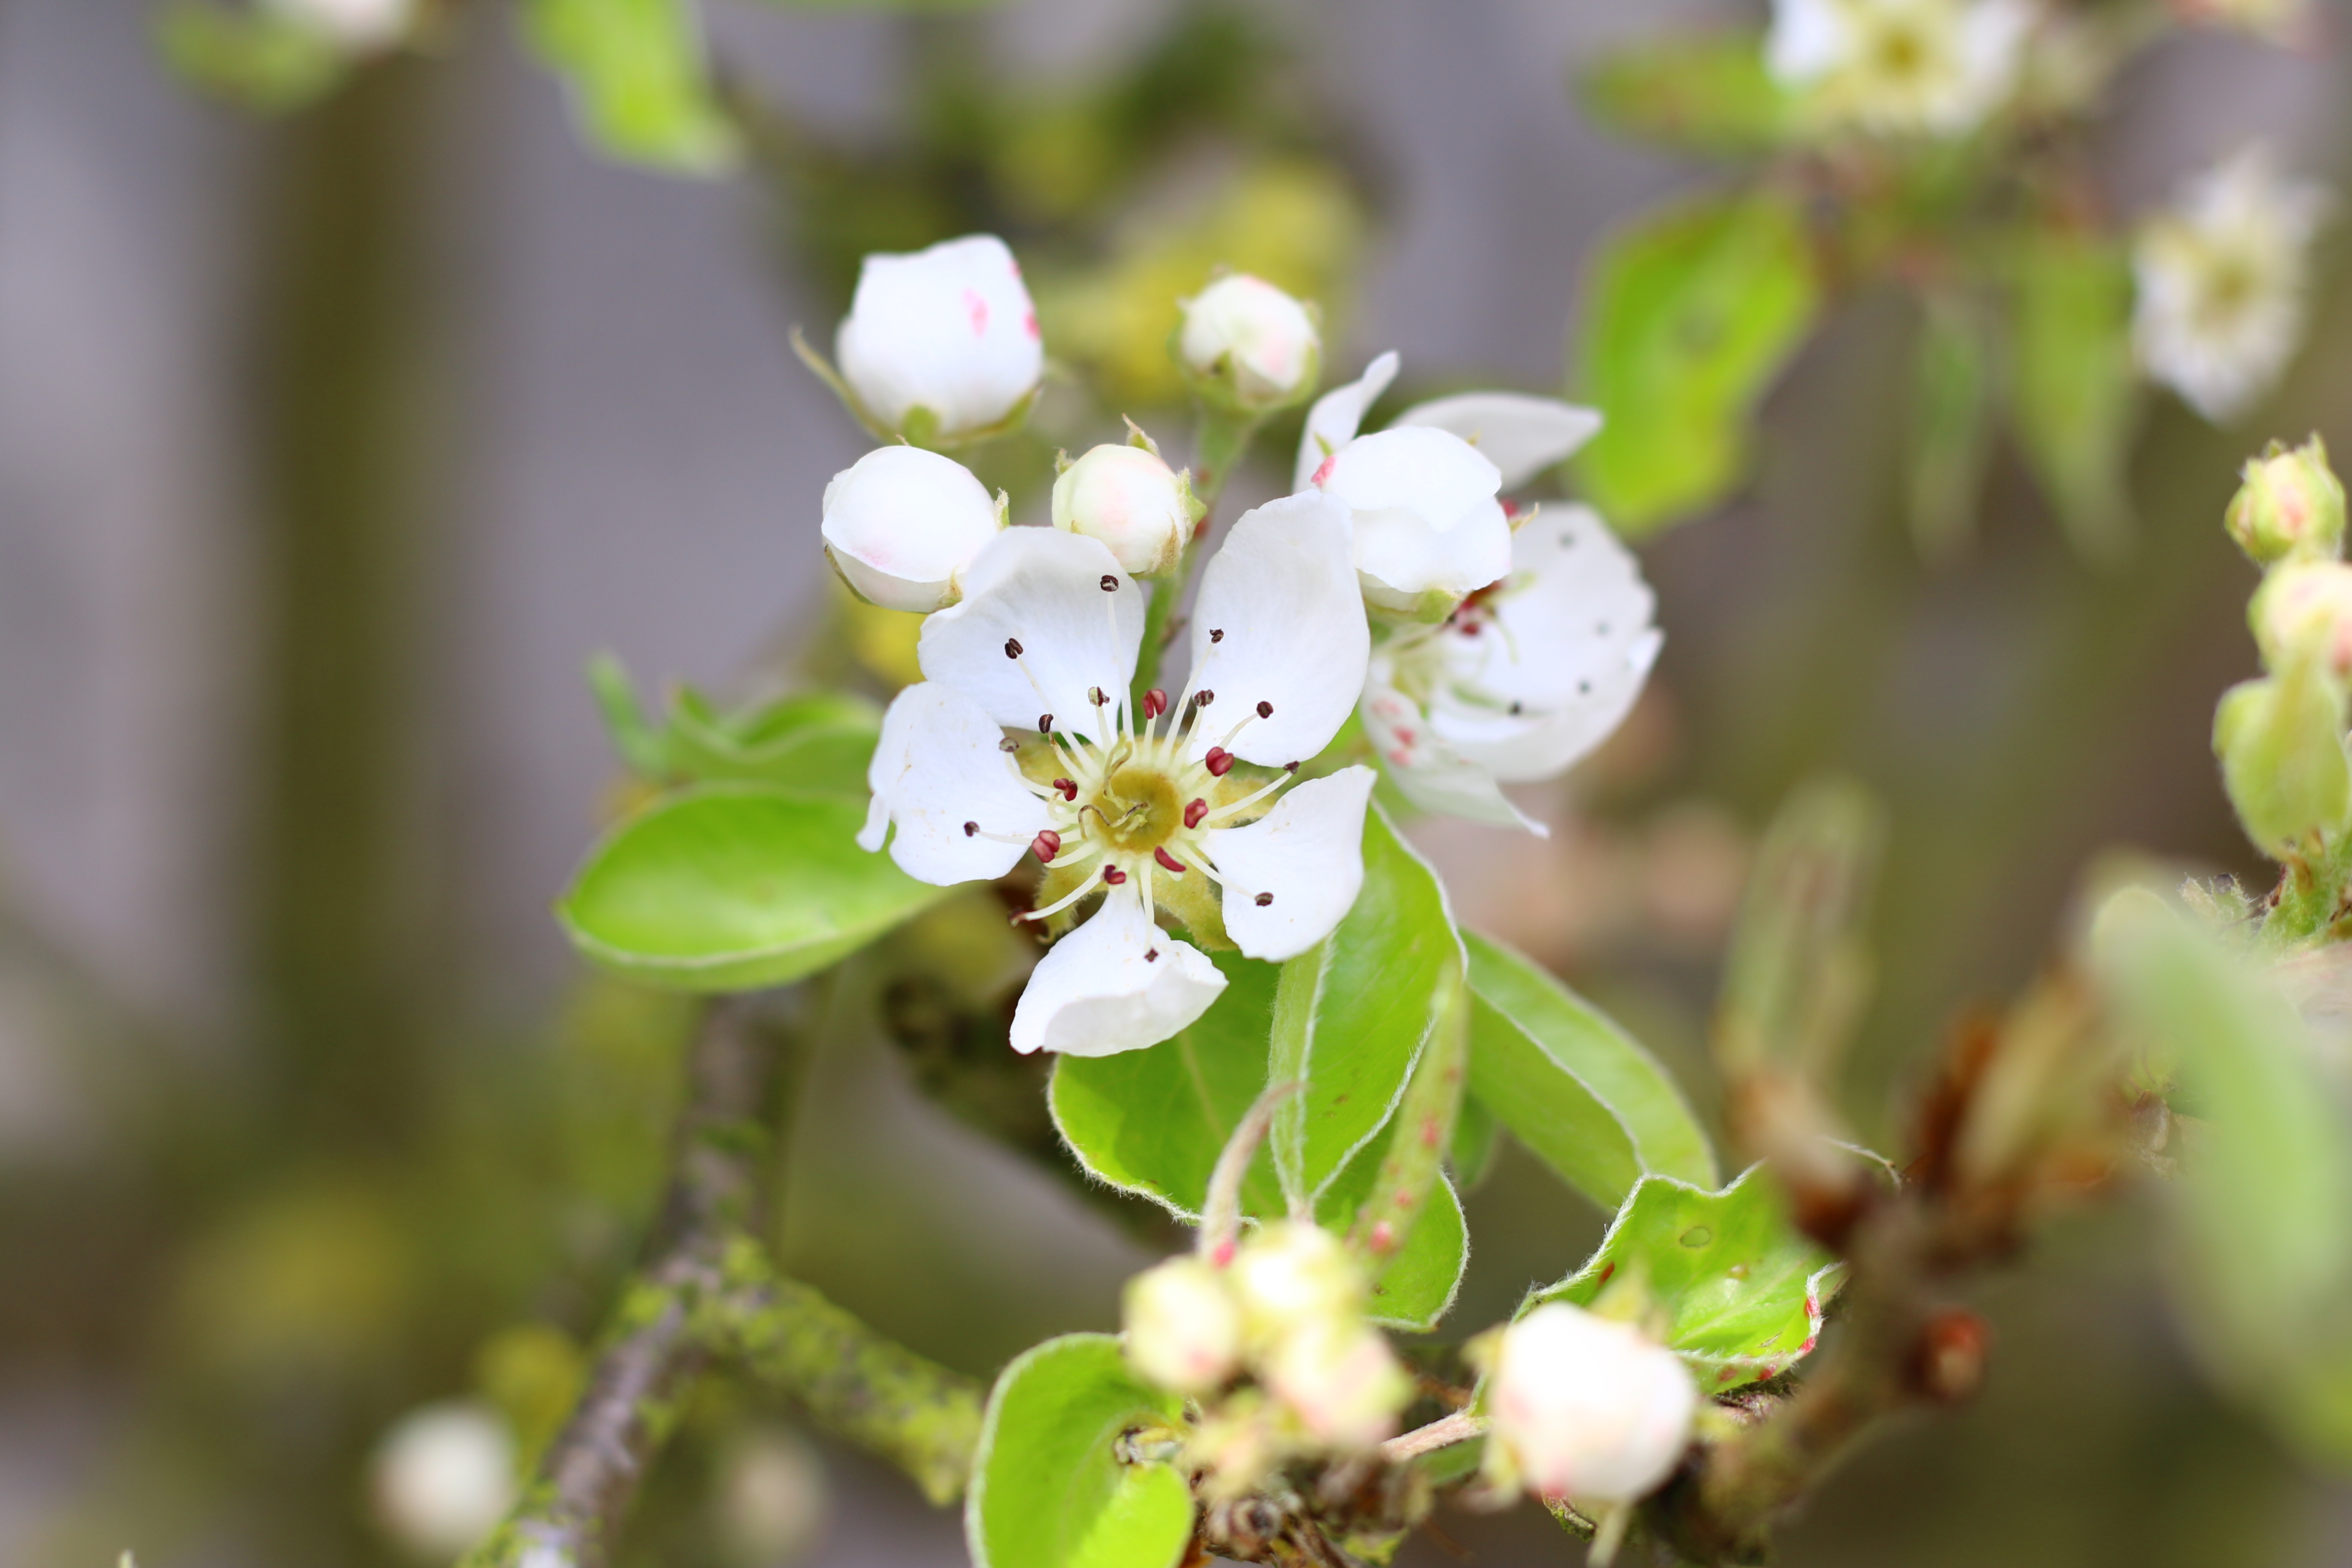
branch, blossom, plant, fruit, berry, flower, food, spring, produce, botany, flora, wildflower, shrub, fruit tree, macro photography, flowering plant, flower bud, land plant, poirier